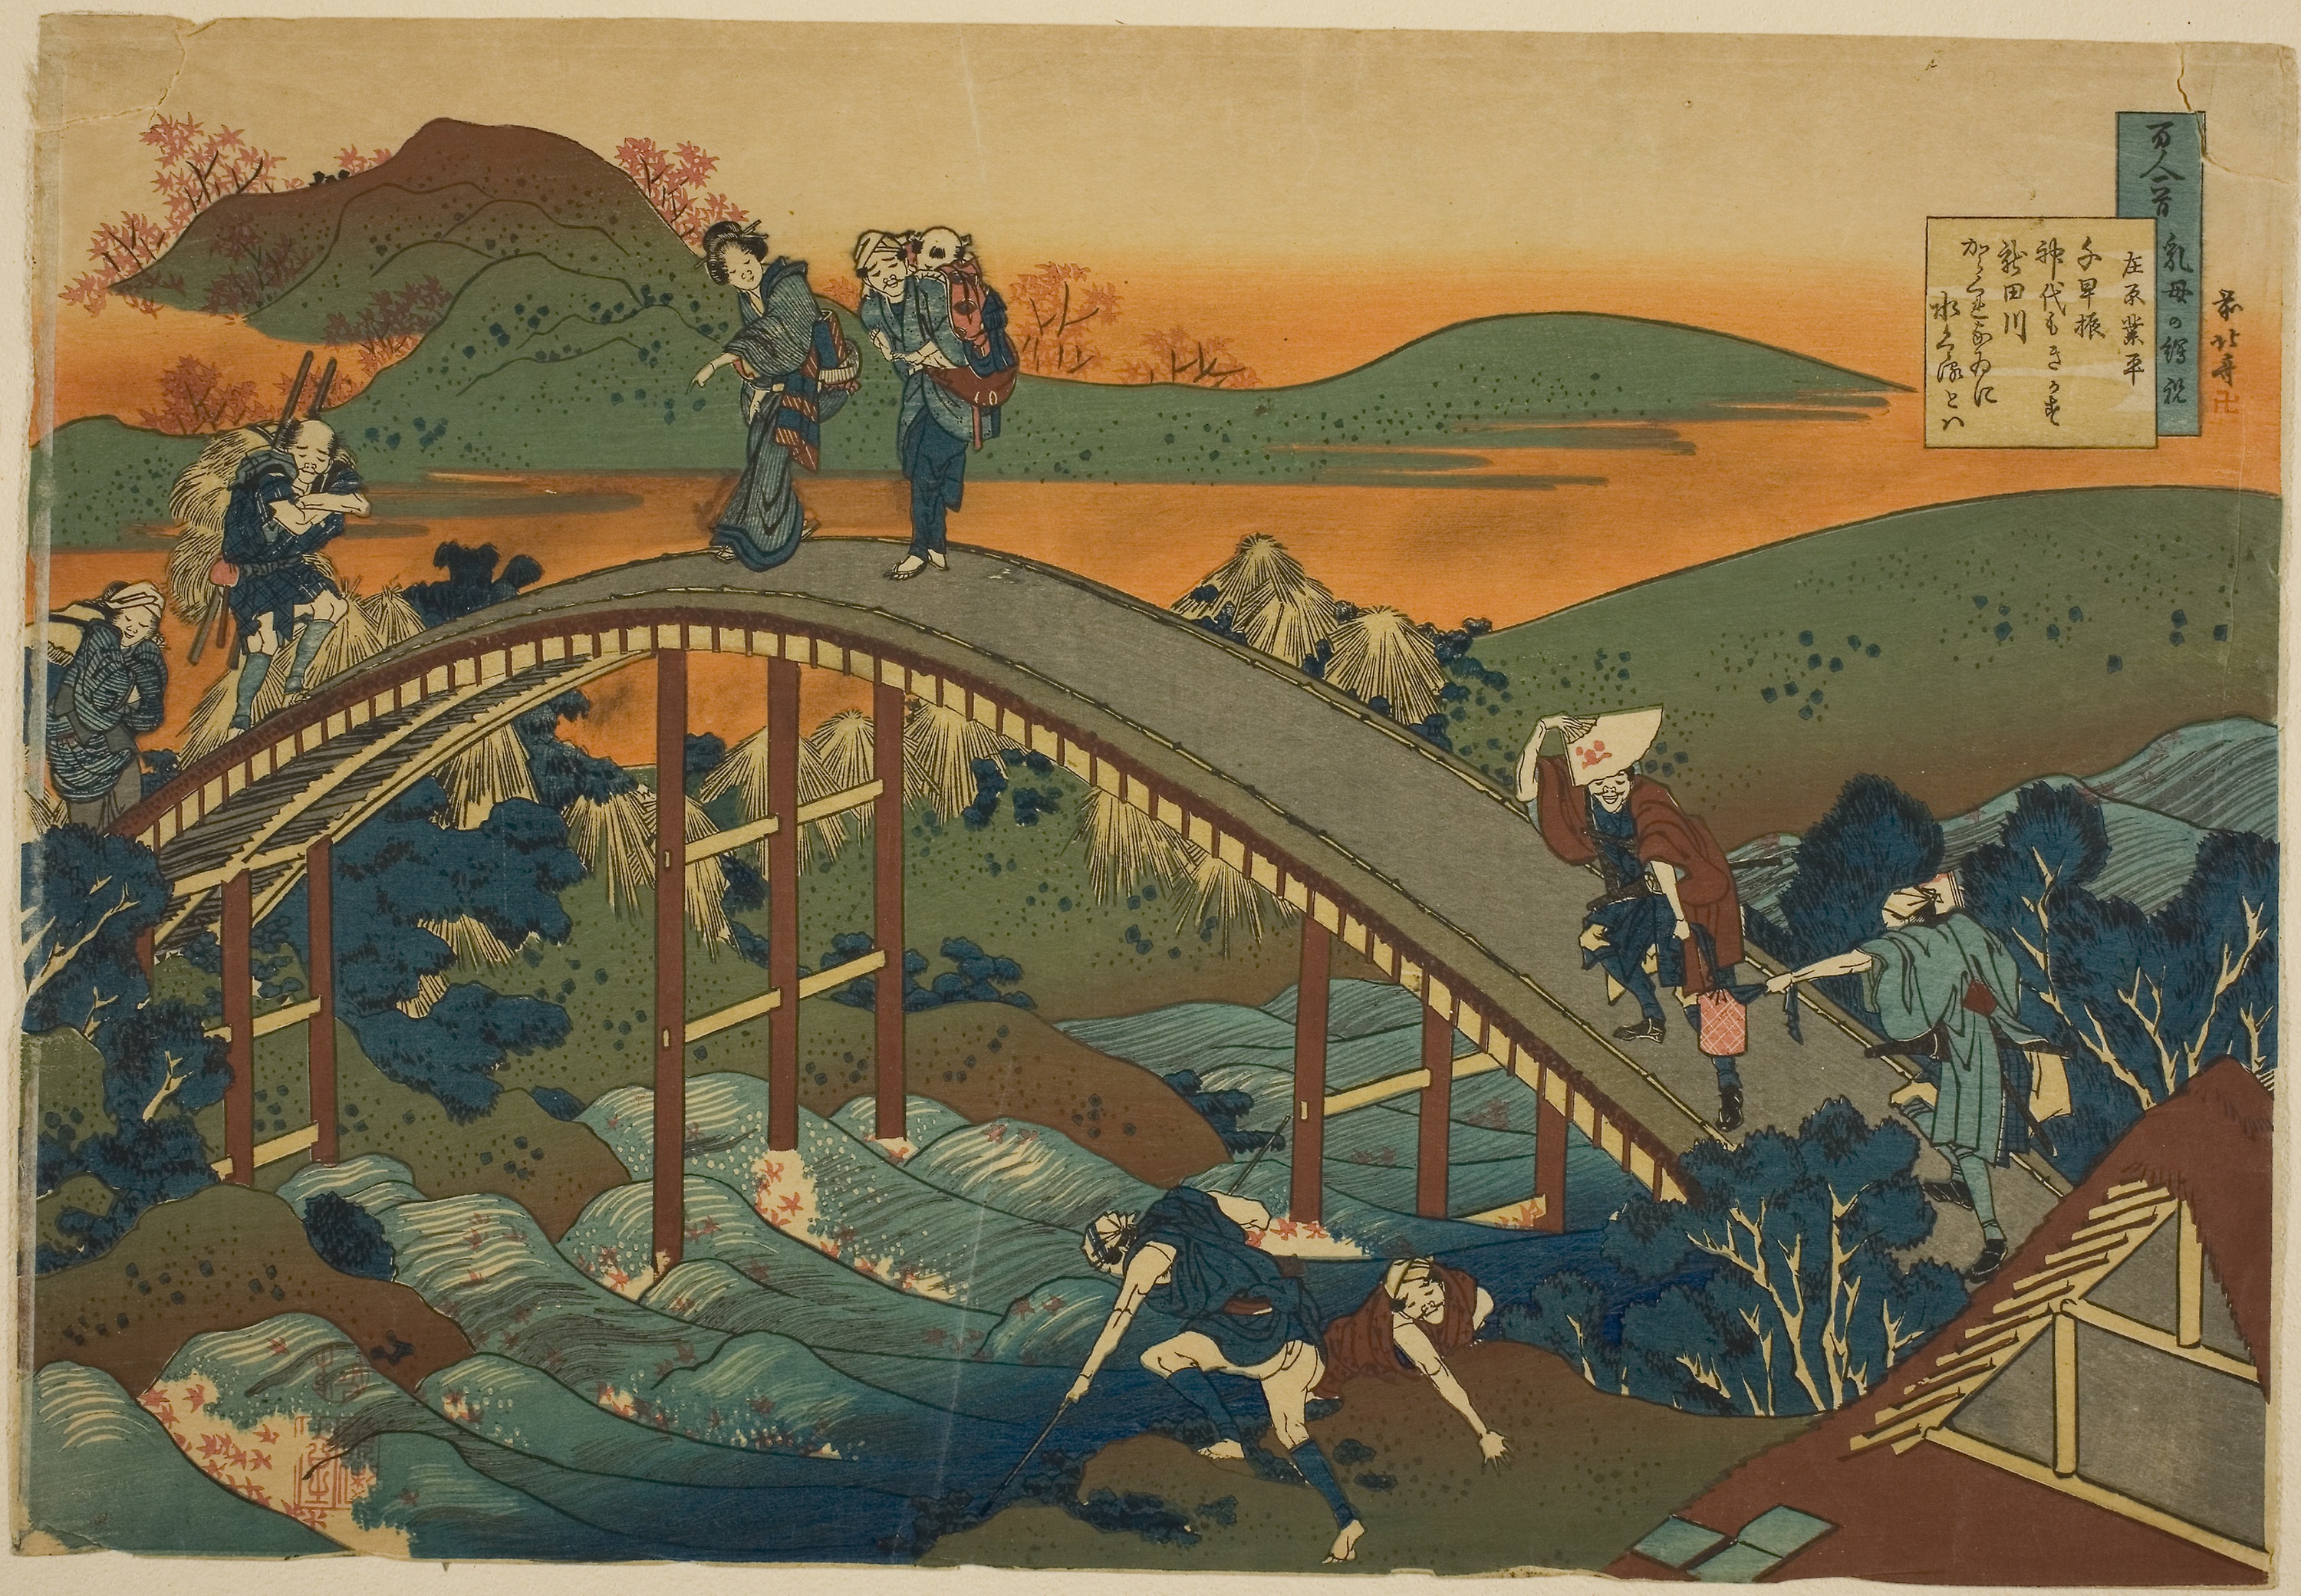
painting, art, illustration, watercolor paint, bridge, miniature